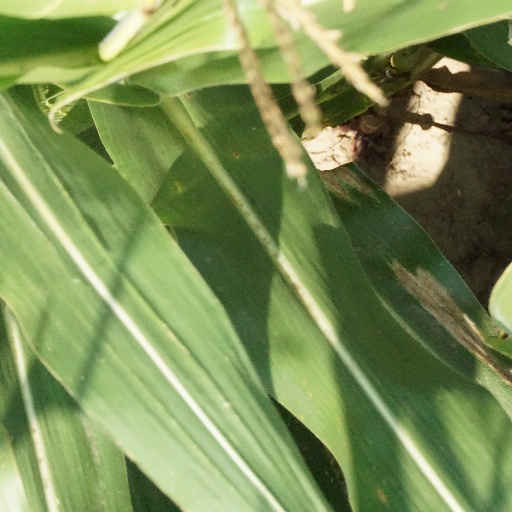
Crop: maize; corn